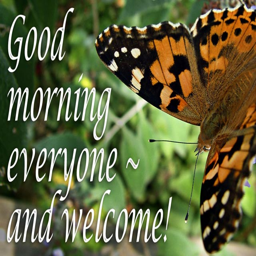
welcome slide from the series